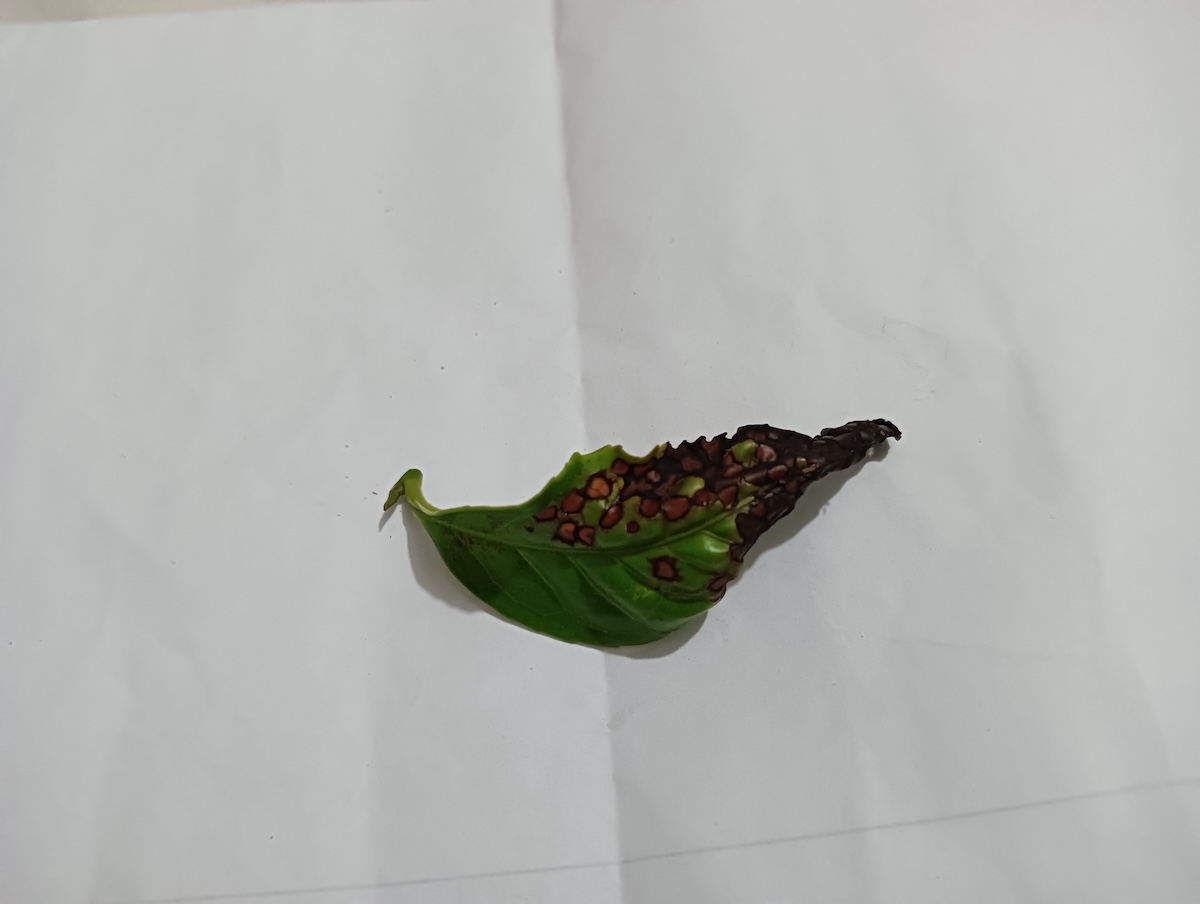
Label: Helopeltis